Queen Charlotte Sound (Canada)

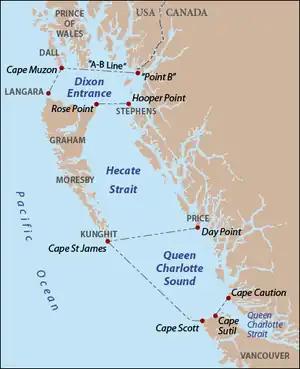
Queen Charlotte Sound as delineated by BCGNIS, along with Hecate Strait and Dixon Entrance. Red dots indicate capes and points, grey text indicates island names.

Queen Charlotte Sound is a sound of the Pacific Ocean in British Columbia, Canada, between Vancouver Island in the south and Haida Gwaii in the north. It merges with the Hecate Strait in the north and the Queen Charlotte Strait in the south.